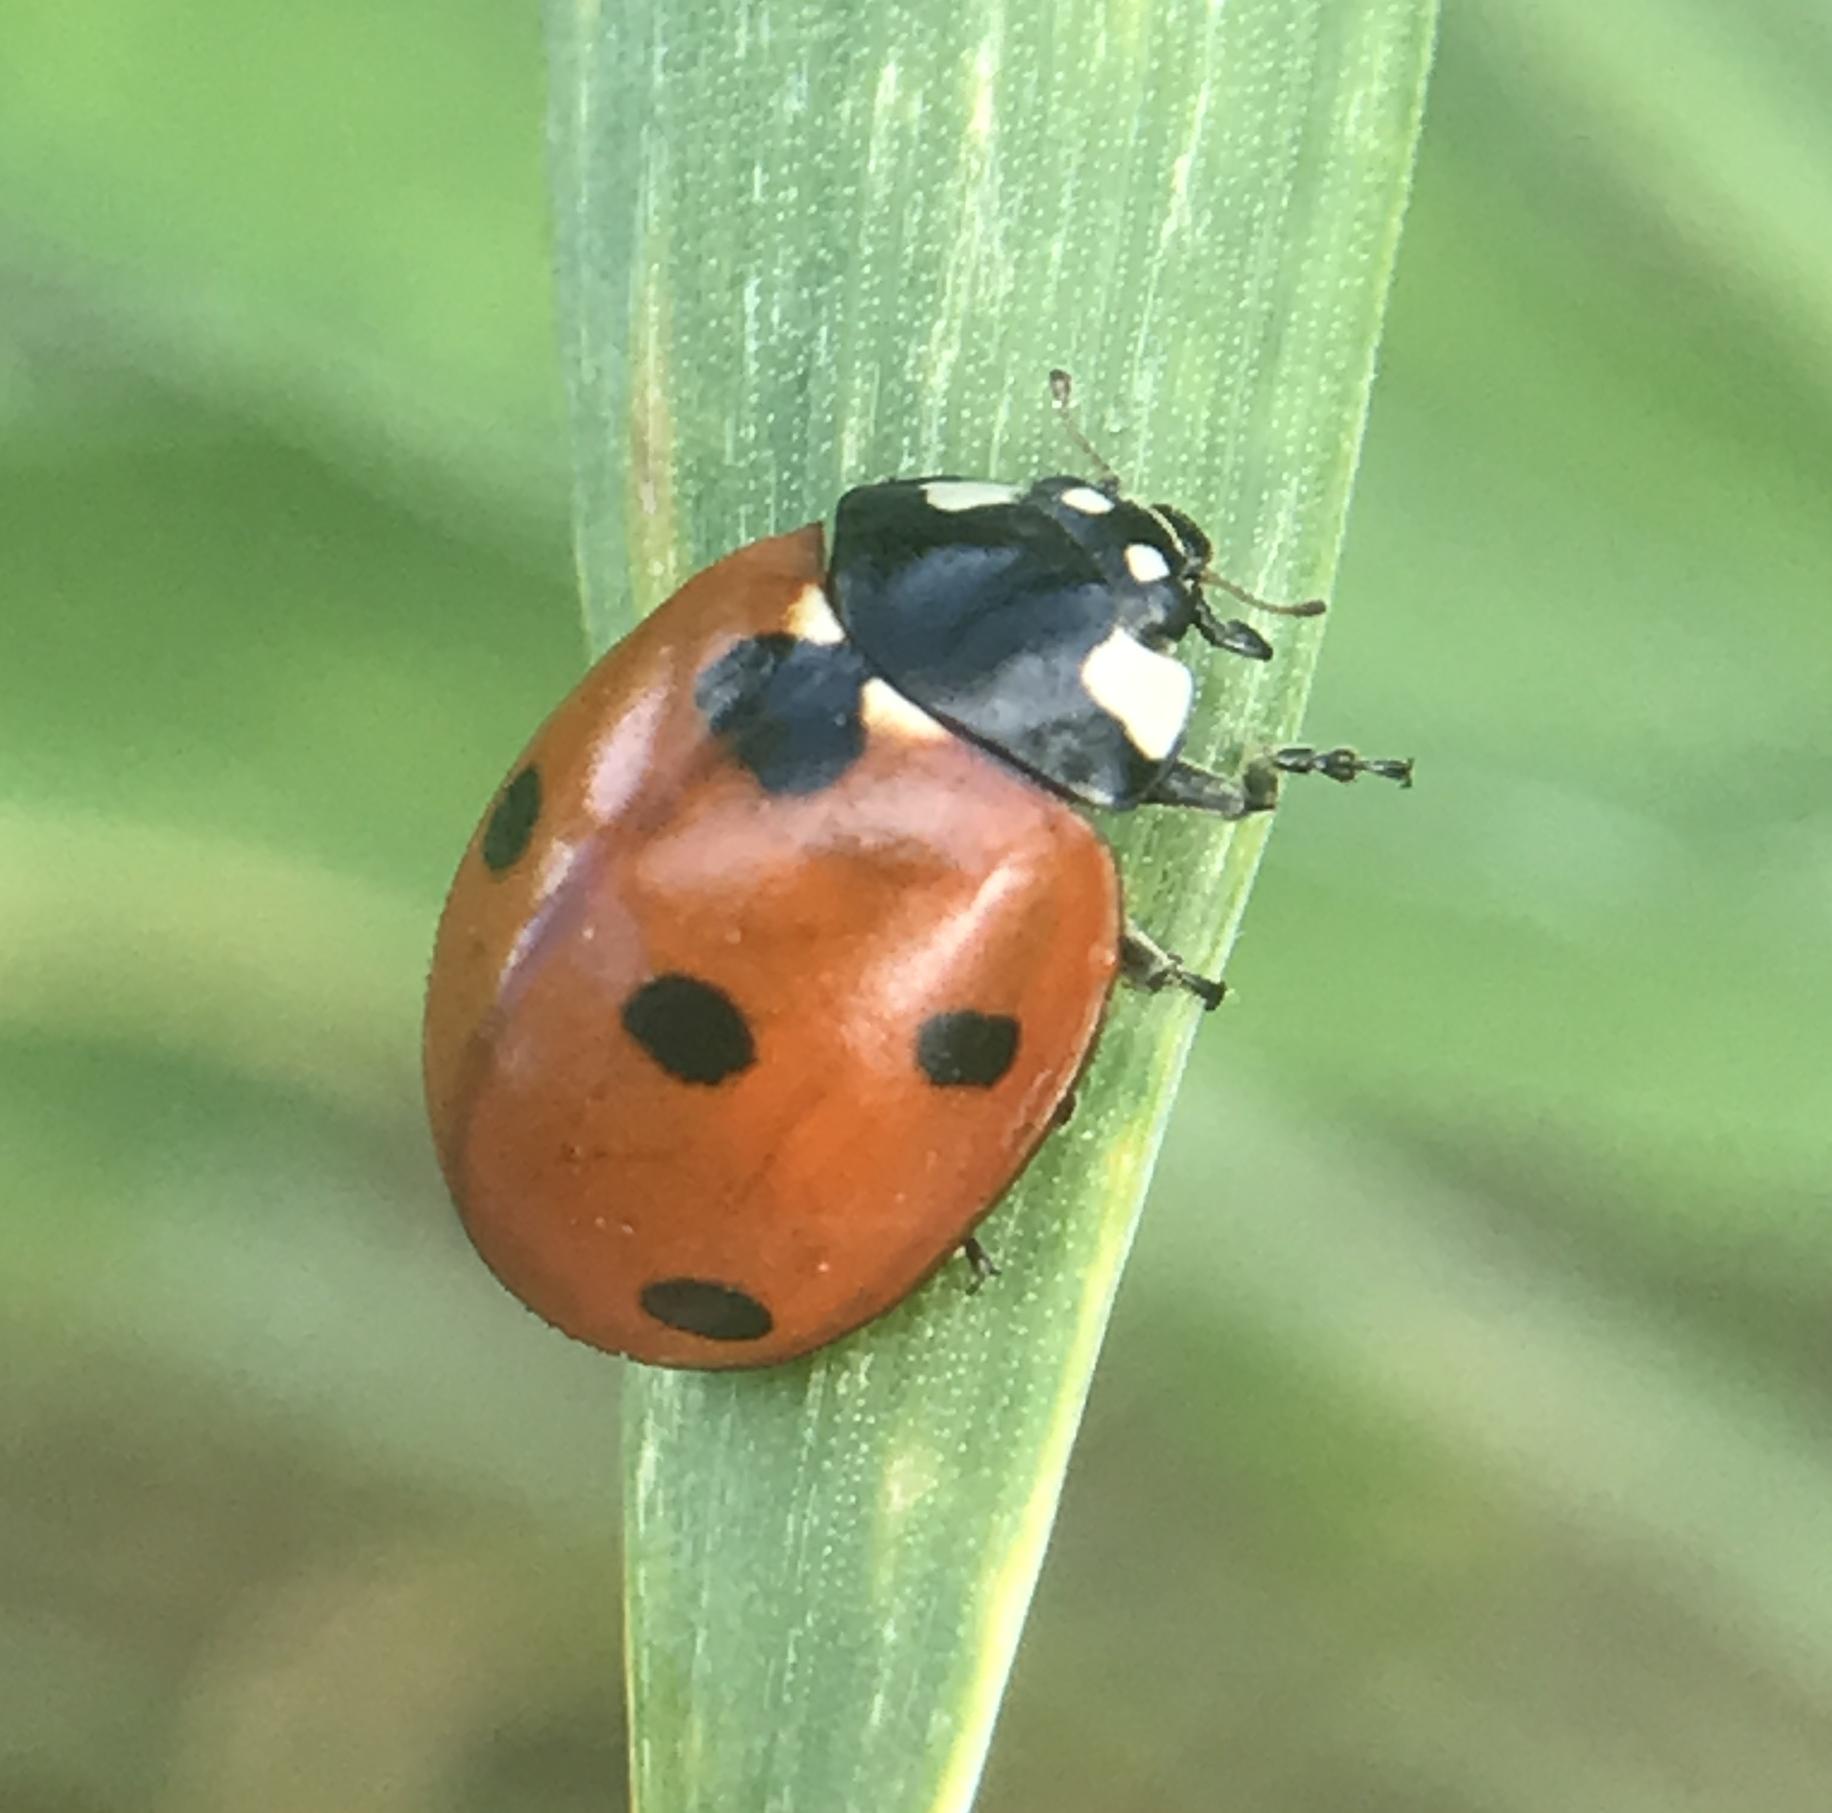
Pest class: predators